Elliot, Angus

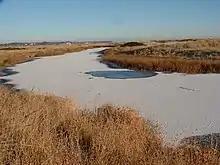
Elliot Water, near Elliot, frozen over

In 1906 Elliot Junction station (now demolished) was the site of a major railway accident in which 22 passengers were killed.